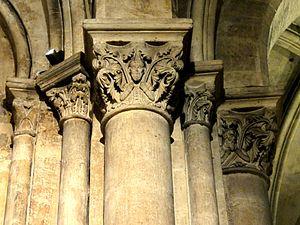
Chapelle St-Pierre-et-St-Paul, chapiteaux côté est.
L’abbaye Saint-Germain-des-Prés, qui comprend l'actuelle église Saint-Germain-des-Prés, est une ancienne abbaye bénédictine de Paris, située 3 place Saint-Germain-des-Prés dans l'actuel 6ᵉ arrondissement. Fondée au milieu du VIᵉ siècle sous le nom de basilique Sainte-Croix et Saint-Vincent par le roi mérovingien Childebert Iᵉʳ et saint Germain, évêque de Paris, elle doit son nom actuel à ce dernier.